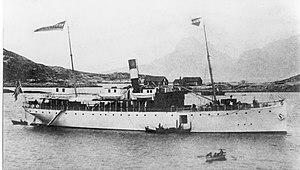
Hurtigruten est le nom du service régulier de navires qui assure la liaison entre 34 ports de la côte atlantique de la Norvège depuis les années 1890.